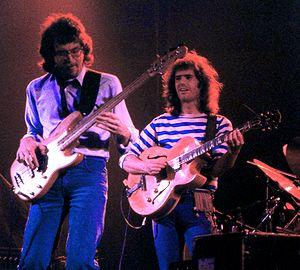
Le Grammy Award for Best Jazz Fusion Performance est un prix décerné chaque année de 1980 à 1991, lors de la cérémonie des Grammy Awards. Il est attribué à un artiste ou à un groupe pour la qualité de la musique de jazz fusion réalisée. Le musicien Pat Metheny est l'artiste ayant été le plus primé dans cette catégorie avec au total six récompenses.
Le Grammy Award for Best Contemporary Jazz Album est un prix décerné chaque année depuis 1992 lors de la cérémonie des Grammy Awards. Il est attribué à un artiste ou à un groupe pour la qualité de la musique de jazz contemporaine réalisée. En 2011, le musicien Pat Metheny est l'artiste ayant été le plus primé avec au total six récompenses dans cette catégorie. En 2012 ce prix fusionne avec la catégorie Best Jazz Instrumental Album.